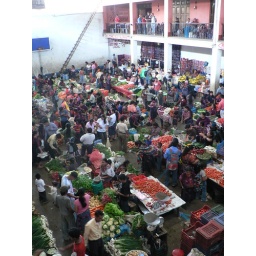
Indoor fruit &amp;amp; vegetable market in Chichicastenango